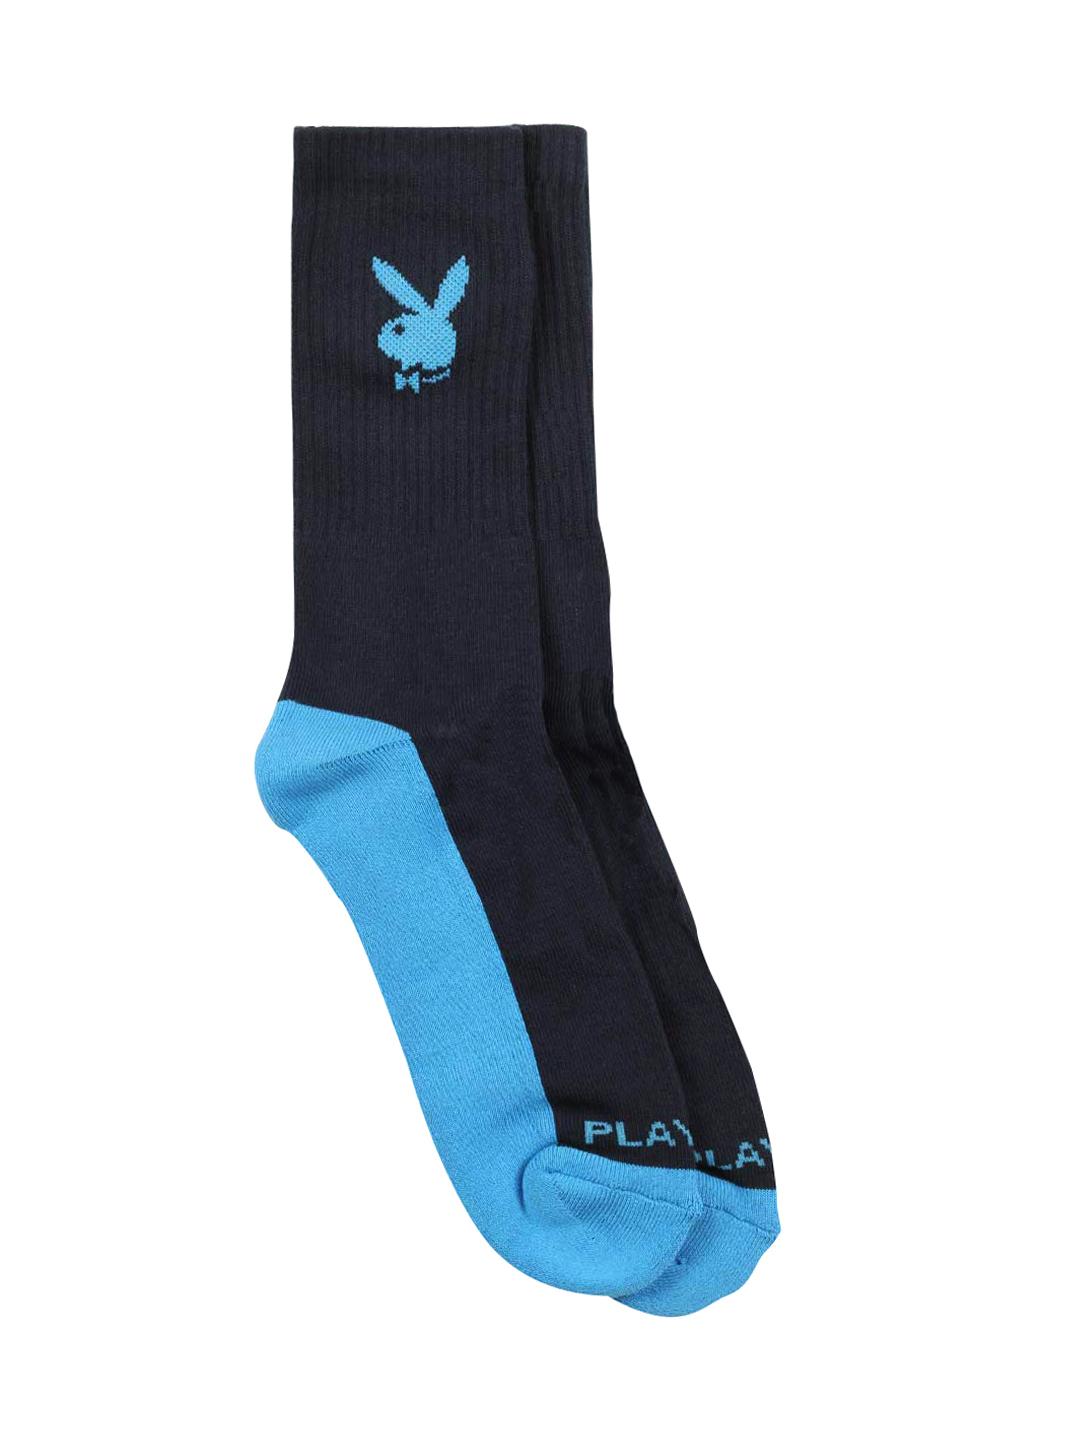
Playboy Men Blue Socks
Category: Accessories / Socks / Socks
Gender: Men
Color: Blue
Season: Summer 2016
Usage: Casual